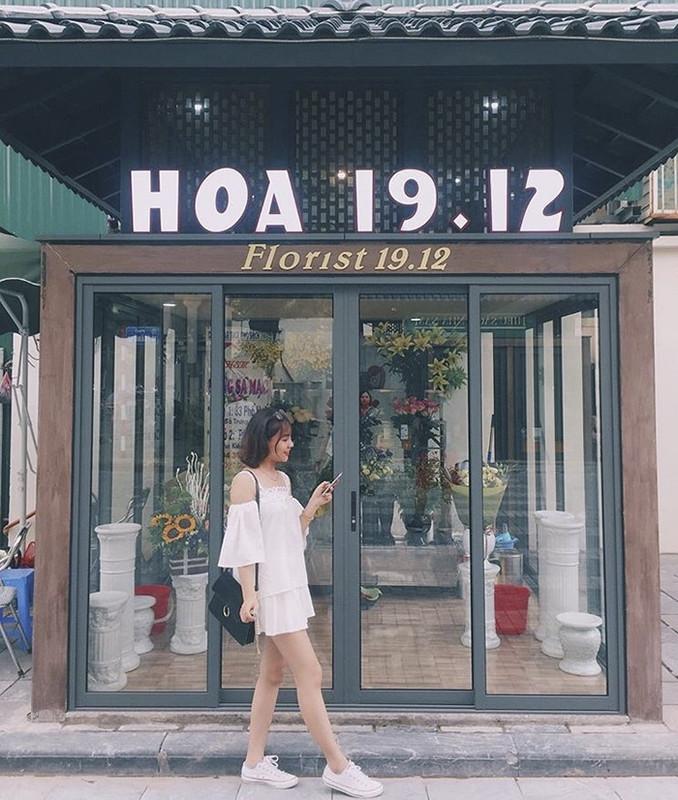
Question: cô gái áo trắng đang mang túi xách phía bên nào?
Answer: cô gái áo trắng đang mang túi xách phía bên vai phải